Australian Navy Cadets

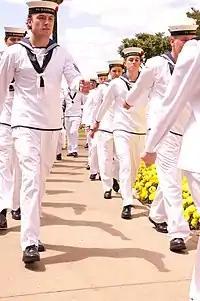
Remembrance Day ceremony Kings Park, Western Australia November 11, 2012.

Unlike the ANC Corps that had halted operations during the Second World War, the private NLSCC remained operational but was reduced in units as many volunteer trainers had enlisted to serve in the war. The Royal Australian Navy recognised the effort of the NLSCC, that up until now operated with no assistance from the Navy. Negotiations commenced with the Navy League regarding future support, but because the Australian Navy League was a branch of the United Kingdom's Navy League, this was not possible. To resolve this problem, all Australian Branches joined to form the Australian Body, the Navy League of Australia, renaming its cadets the Australian Sea Cadet Corps.